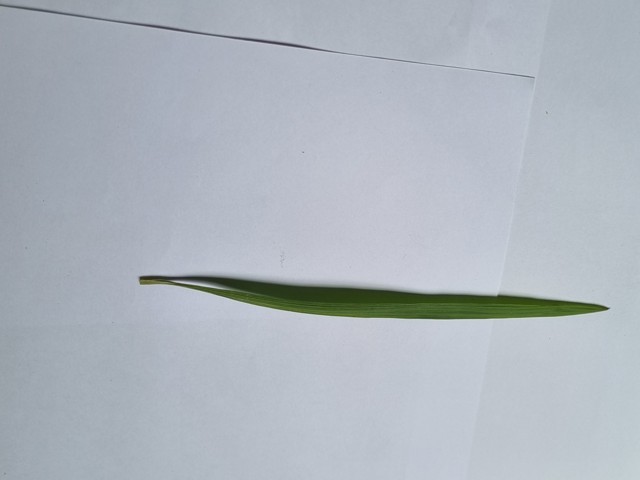
Plant: betal